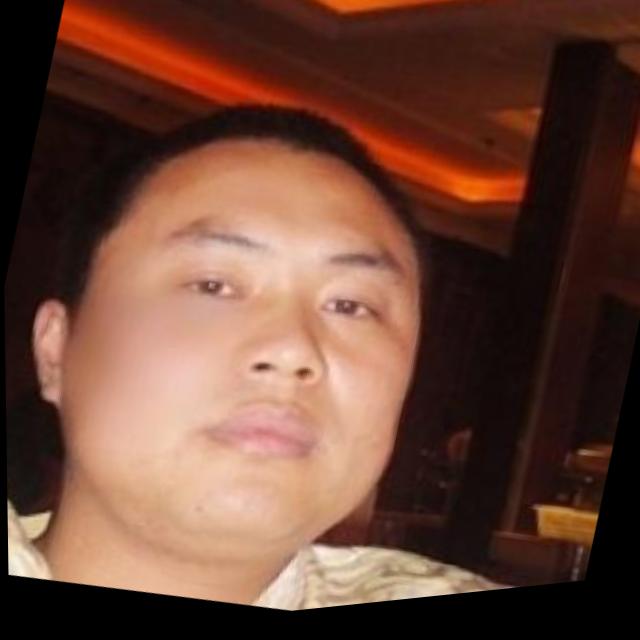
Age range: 21-44